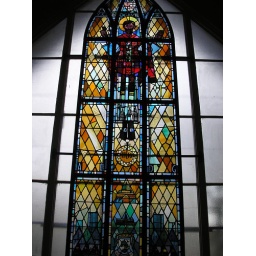
This is the stained glass window of St John Ogilvie in our church.